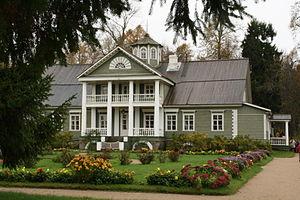
Petrovskoïe est un village de l'oblast de Pskov en Russie qui se trouve sur le territoire de la réserve de Mikhaïlovskoïe incluant l'ancien domaine familial de l'écrivain Alexandre Pouchkine. Le village de Petrovskoïe appartenait autrefois aux ancêtres maternels de l'écrivain, la famille Hannibal.